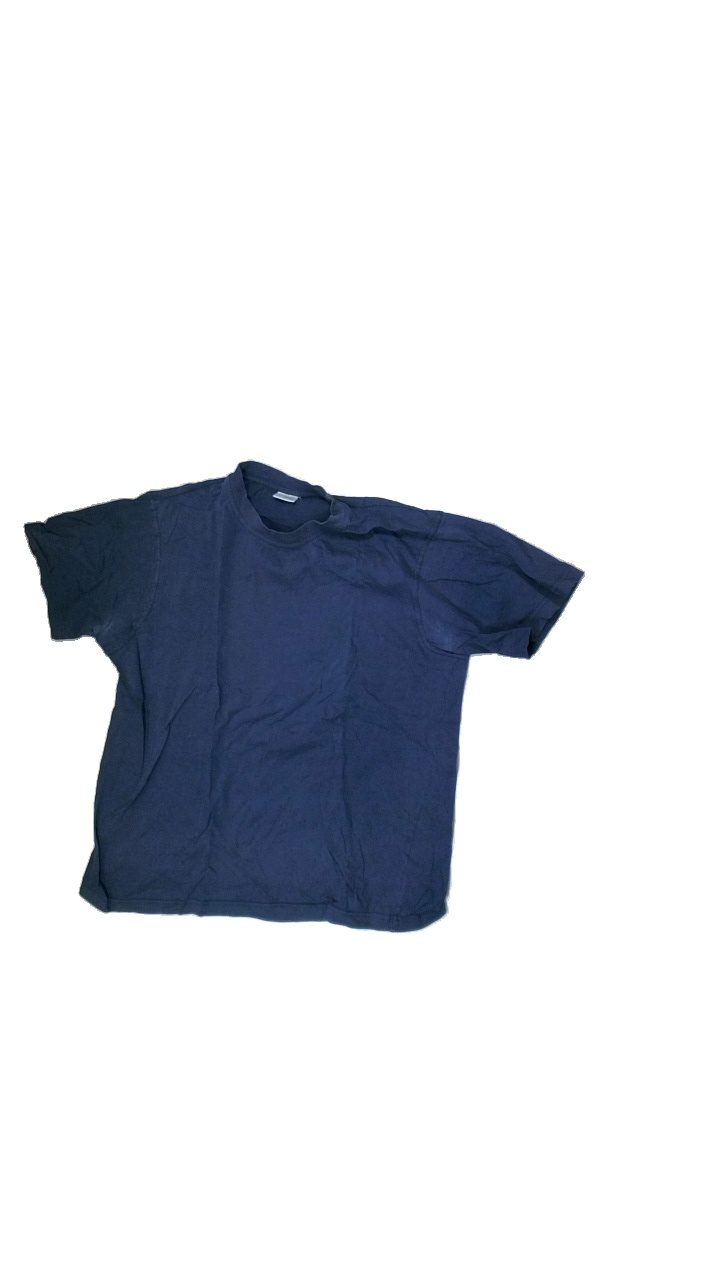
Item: T-shirt (Men)
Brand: Mywear (ica)
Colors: Blue
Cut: Regular, C-collar
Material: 100%cotton
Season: Autumn
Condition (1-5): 2
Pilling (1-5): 3
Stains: Major
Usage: Export
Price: <50